Dano–Hanseatic War (1426–1435)

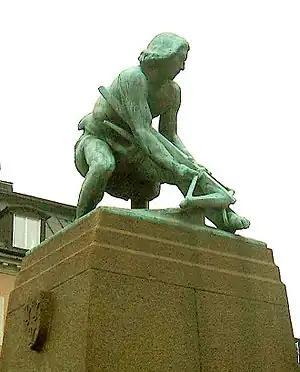
Statue honoring the Engelbrekt Rebellion

Thereafter they agreed an armistice in 1432 and started peace negotiations. Meanwhile the Engelbrekt Rebellion began in Sweden. In 1434 Eric had to agree an armistice with the Swedes, too. All these wars proved too much for Eric to handle, and in April 1435 he signed the peace of Vordingborg with the Hanseatic League and Holstein, followed by the a peace with Sweden a few months later the same year. The Kalmar Union had lost, and the Hanseatic League was victorious against Denmark for the second time.